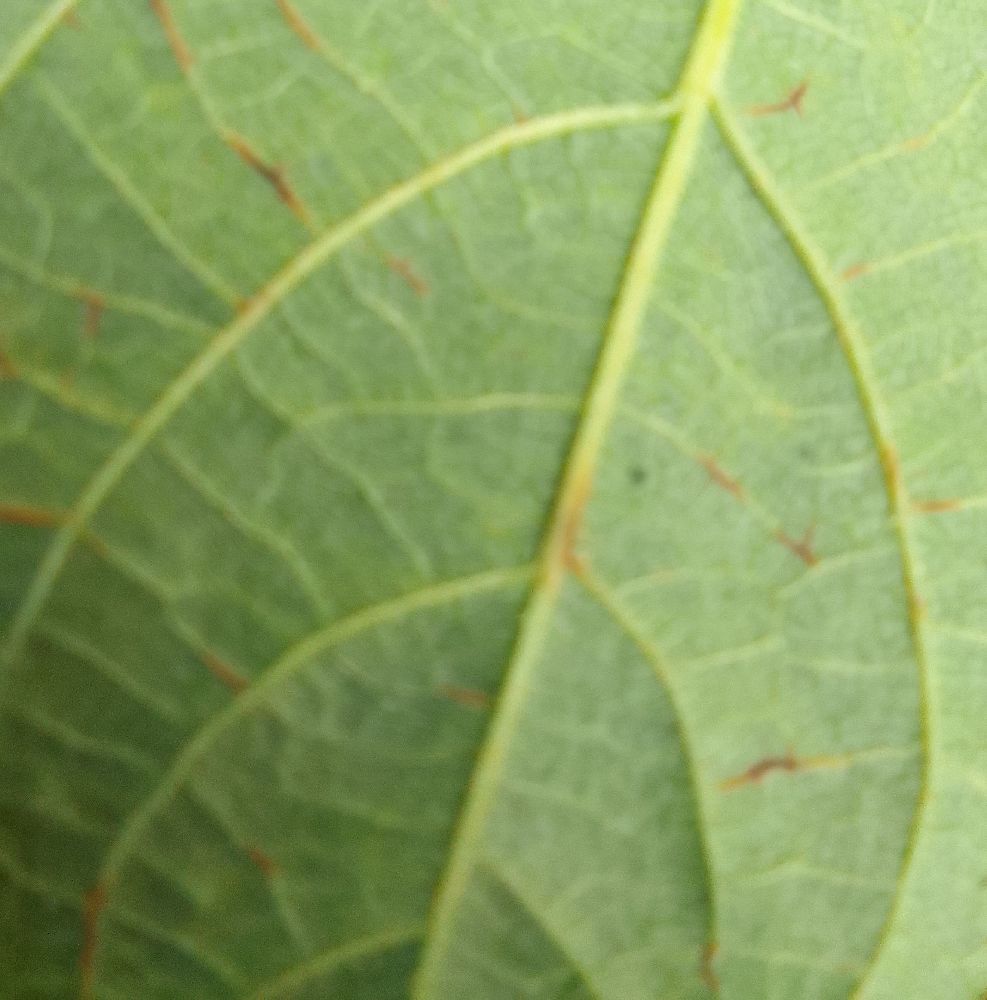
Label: anthracnose